Emakimono

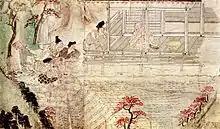
The stingy merchant asks for forgiveness from the monk Myōren, , 12th century

The (middle of the 12th century), with dynamic and free lines, light colors and a decidedly popular and humorous tone, perfectly illustrate this movement, not hesitating to depict the life of the Japanese people in its most insignificant details. Here, the color is applied only in light touches that leave the paper bare, as the supple and free line dominates the composition, unlike the constructed paintings of the court. In addition, the text occupies very limited space, the artist painting rather long scenes without fixed limits.